West Virginia Division of Natural Resources

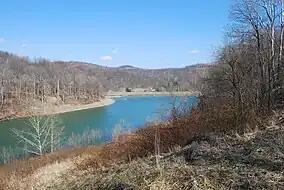
Mason Lake at Pedlar Wildlife Management Area

Wildlife Management Areas are managed by the WVDNR Wildlife Resources Section. These facilities are intended to provide opportunities for hunting and fishing within the state.